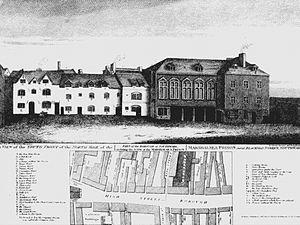
La Maison d'Âpre-Vent, publié par Charles Dickens entre mars 1852 et septembre 1853, puis en un volume cette même année, contient nombre d'aspects qu'il est possible de mettre directement en relation avec certains événements de la vie du romancier.
La Maison d'Âpre-Vent, en anglais Bleak House, est le neuvième roman publié par Charles Dickens, d'abord en vingt feuilletons entre mars 1852 et septembre 1853, puis en un volume en 1853.
Charles John Huffam Dickens, né à Landport, près de Portsmouth, dans le Hampshire, comté de la côte sud de l'Angleterre, le 7 février 1812 et mort à Gad's Hill Place à Higham dans le Kent, le 9 juin 1870, est considéré comme le plus grand romancier de l'époque victorienne. Dès ses premiers écrits, il est devenu immensément célèbre, sa popularité ne cessant de croître au fil de ses publications.